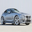
Label: automobile